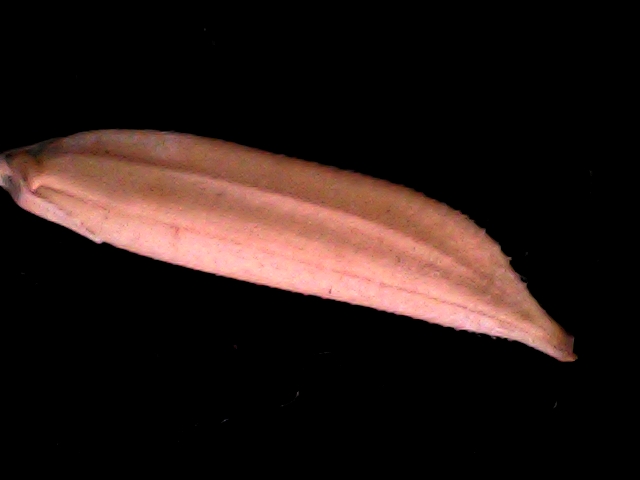
Rice variety: BD70